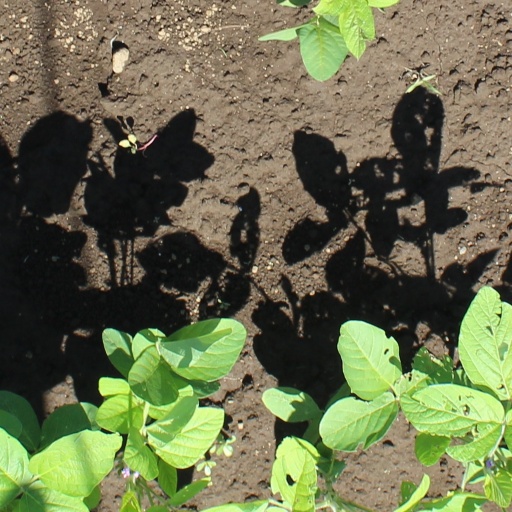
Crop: soybean